Rabiu Afolabi

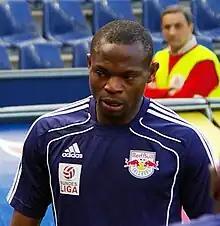
Afolabi with RB Salzburg in 2011

Rabiu Afolabi (born 18 April 1980) is a Nigerian former professional footballer, who played as a centre-back.